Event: Ecuador Earthquake
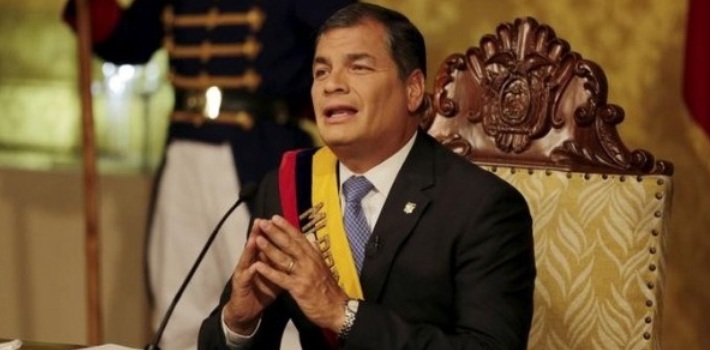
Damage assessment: no_damage